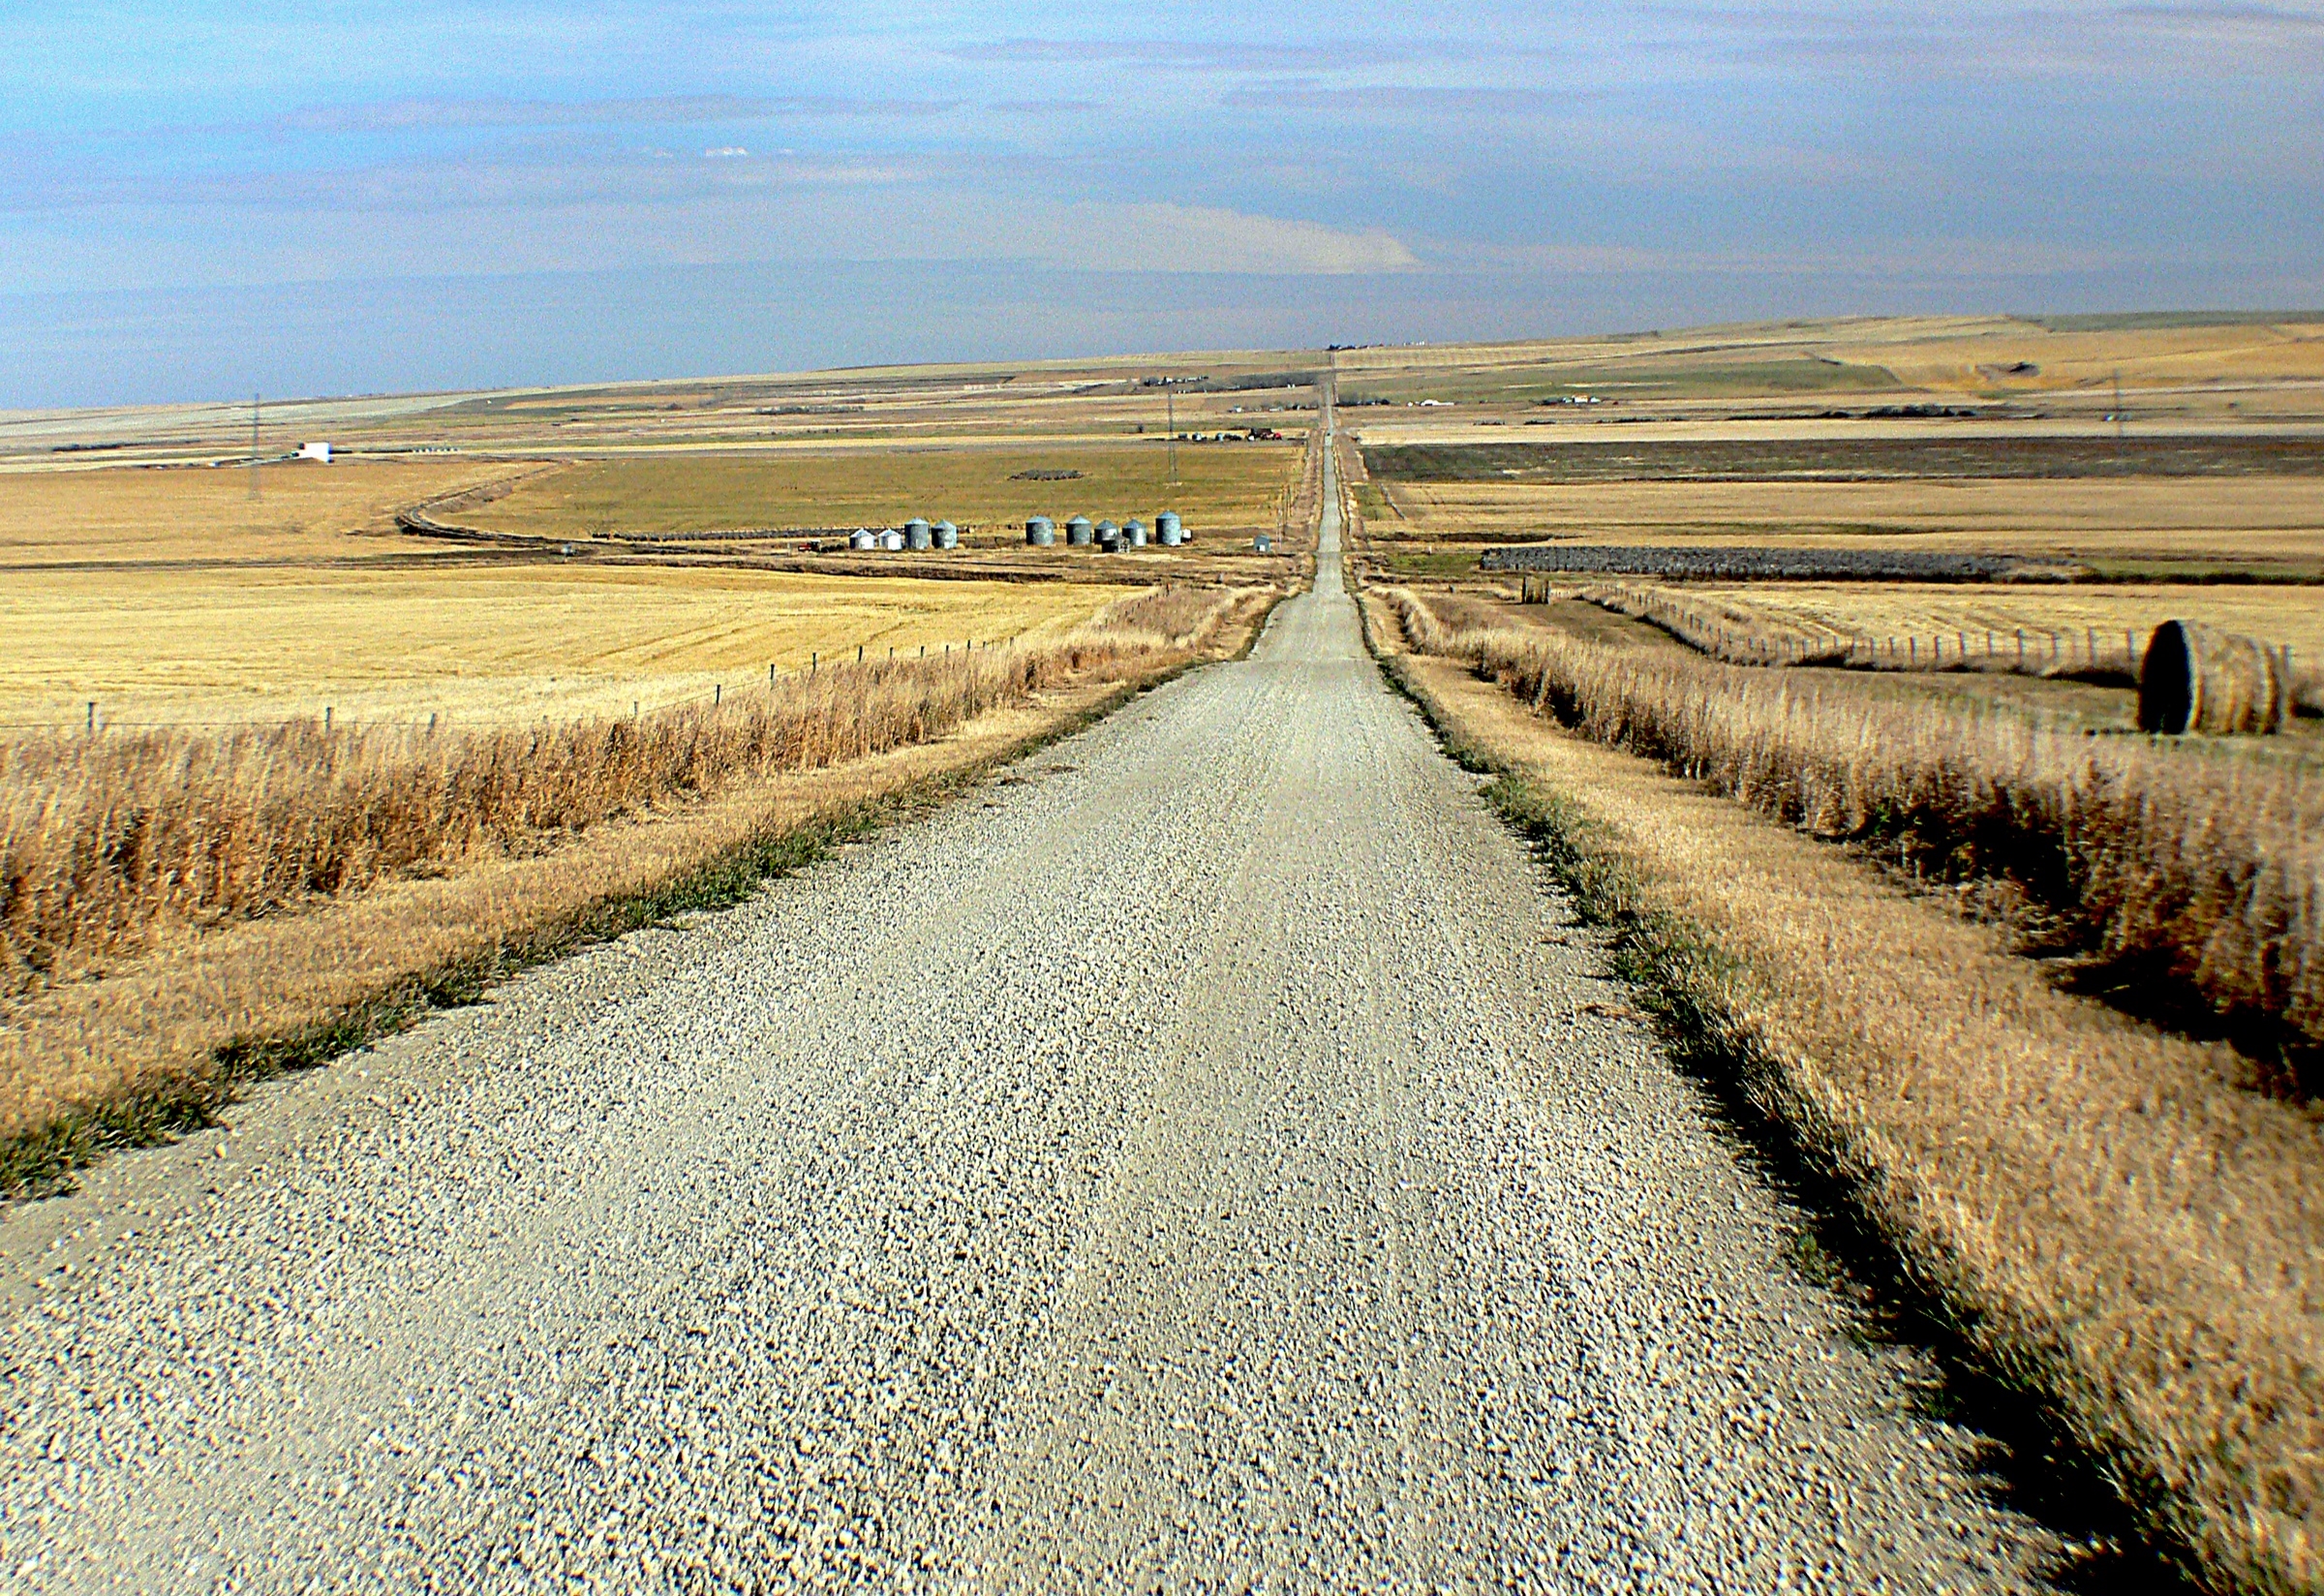
landscape, grass, horizon, marsh, track, road, field, prairie, countryside, asphalt, dirt road, rural, crop, soil, agriculture, waterway, plain, polder, canada, wetland, flickrelite, roads, roadsofworld, vastlandscape, ecosystem, steppe, rural area, grass family